Waveguide filter

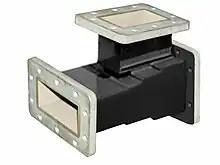
Figure 13. An orthomode transducer (a variety of duplexer) incorporating stepped impedance matching

A stub is a short length of waveguide connected to some point in the filter at one end and short-circuited at the other end. Open-circuited stubs are also theoretically possible, but an implementation in waveguide is not practical because electromagnetic energy would be emitted from the open end of the stub, resulting in high losses. Stubs are a kind of resonator, and the lumped element equivalent is an LC resonant circuit. However, over a narrow band, stubs can be viewed as an impedance transformer. The short-circuit is transformed into either an inductance or a capacitance depending on the stub length.